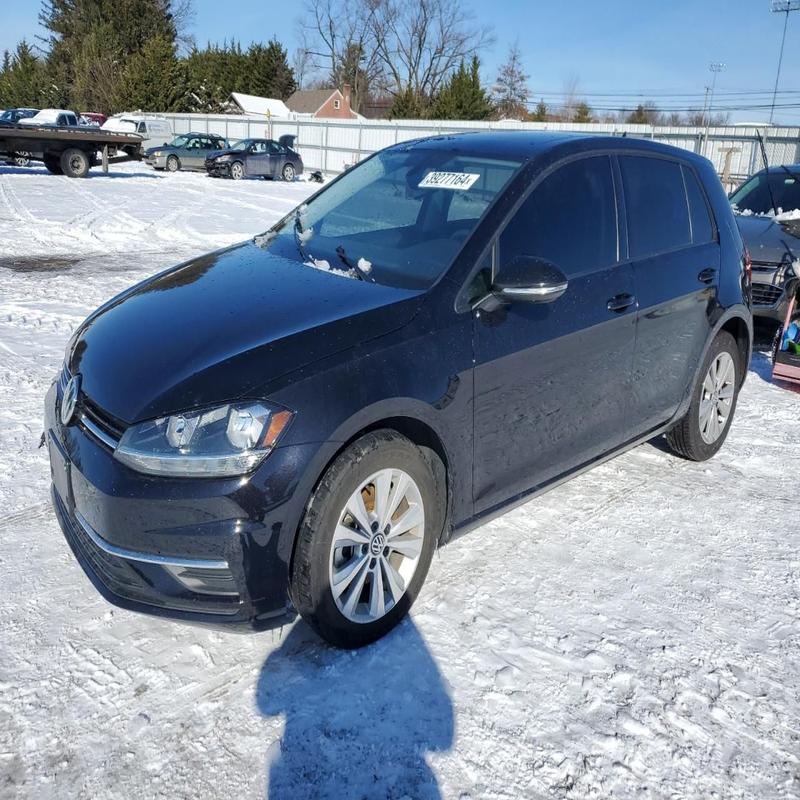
Aucun dommage détecté.
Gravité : aucun